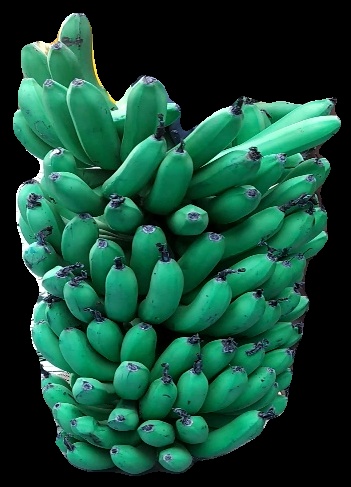
Variety: pachbale
Grade: grade1